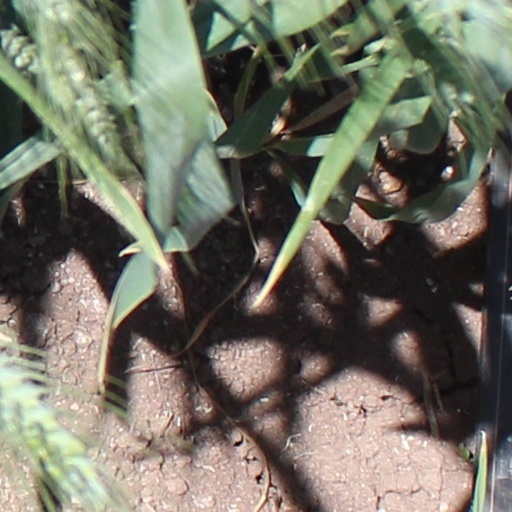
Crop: wheat